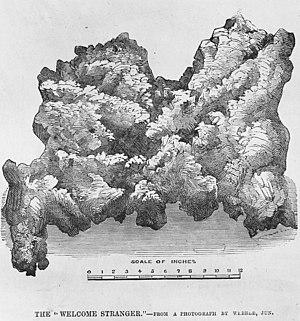
Le Welcome Stranger est la plus grosse pépite d'or découverte à ce jour.